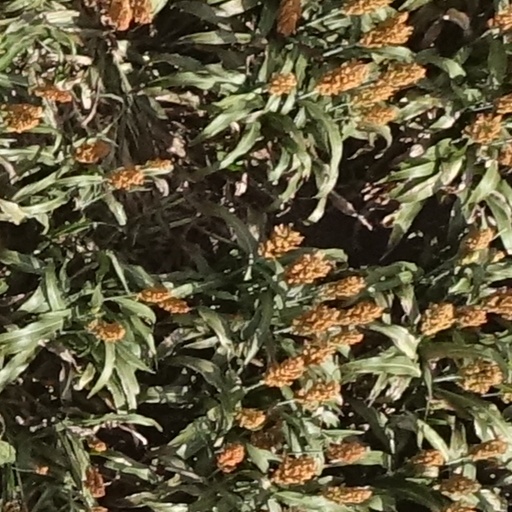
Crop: sorghum